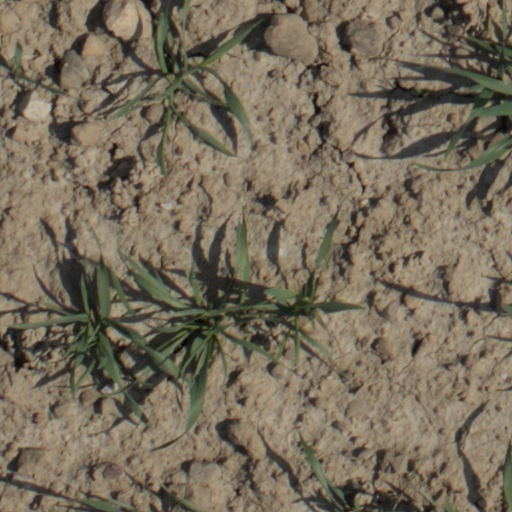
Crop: wheat